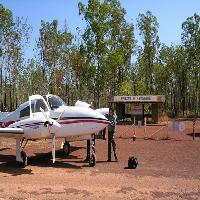
Weather: sun or clear